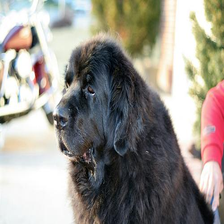
Species: dog
Breed: newfoundland